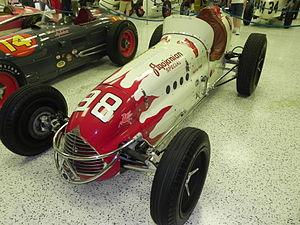
Les 500 miles d'Indianapolis 1952, courus sur l'Indianapolis Motor Speedway et organisés le vendredi 30 mai 1952, ont été remportés par le pilote américain Troy Ruttman sur une Kuzma-Offenhauser.
Les 500 miles d'Indianapolis — aussi connu comme l'Indianapolis 500 ou Indy 500 — sont une compétition automobile américaine, qui se tient chaque année depuis 1911 sur l'Indianapolis Motor Speedway à Speedway dans l'État de l'Indiana. Organisée chaque année le week-end précédant le lundi du Memorial Day, c'est la plus ancienne course automobile du monde encore organisée aujourd'hui.
Indianapolis Motor Speedway est un circuit automobile situé à Speedway dans l'État de l'Indiana, aux États-Unis. C'est la deuxième plus ancienne piste de compétition automobile dans le monde après celle de Milwaukee Mile.
Troy Ruttman était un pilote automobile américain qui s'illustra aux 500 miles d'Indianapolis.